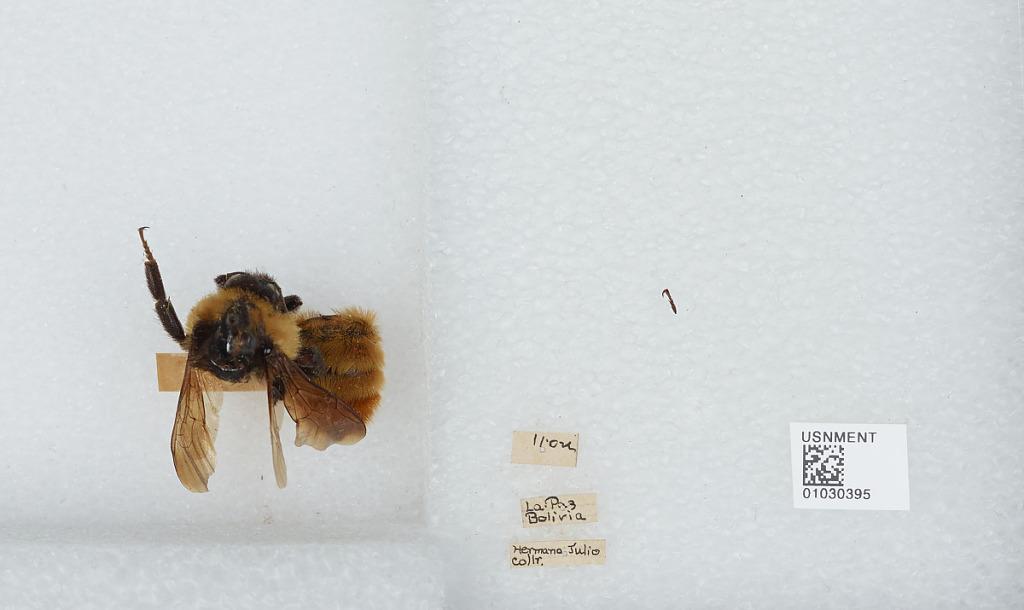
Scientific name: Bombus (Megabombus) opifex Smith
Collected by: H. Julio
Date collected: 1902-11-
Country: Bolivia
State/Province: La Paz
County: Pedro Domingo Murillo
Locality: La Paz